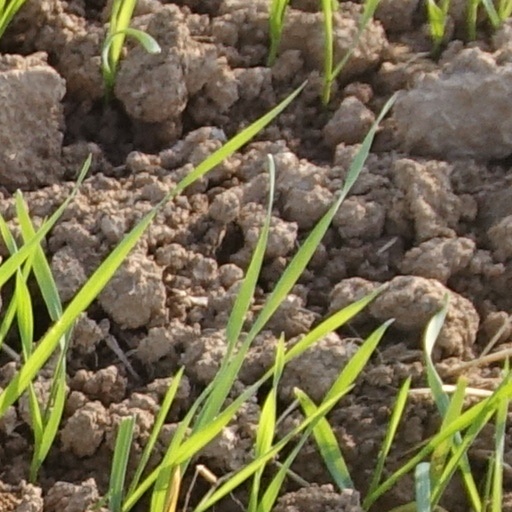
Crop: wheat